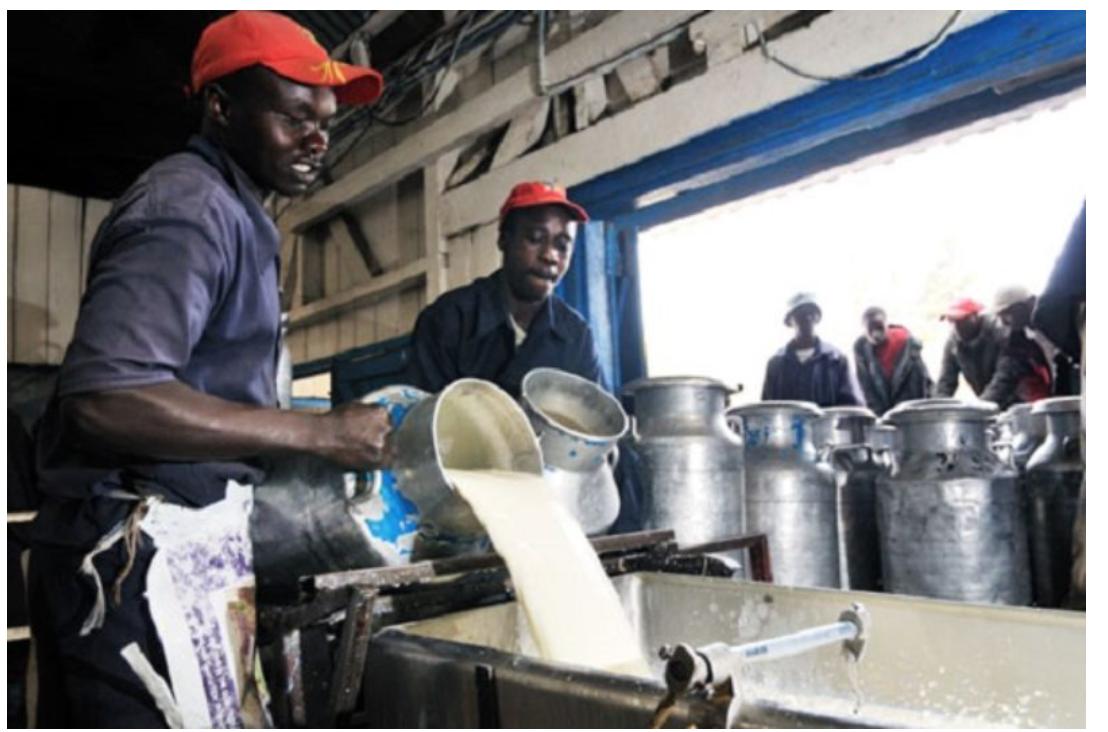
Kuna wanaume sita wanaoonekana kwa ukamilifu ,wawili mwiongoni yao wanaonekana kupokea maziwa yaliyoletwa na hawa wngine wanne wamevaa kofia nyekundu , walioleta maziwa haya mmoja wamevaa kofia nyeusi mwingine kofia  nyekundu mwingine kofia lenye rangi ya kijivu na mwingine hajaweza kuvalia kofia.